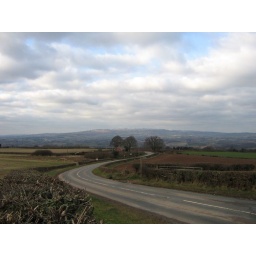
After a while the prairie boy in me began to ache for a straight stretch of road